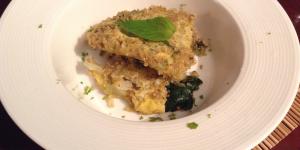
tortilla de quinoa y verduras